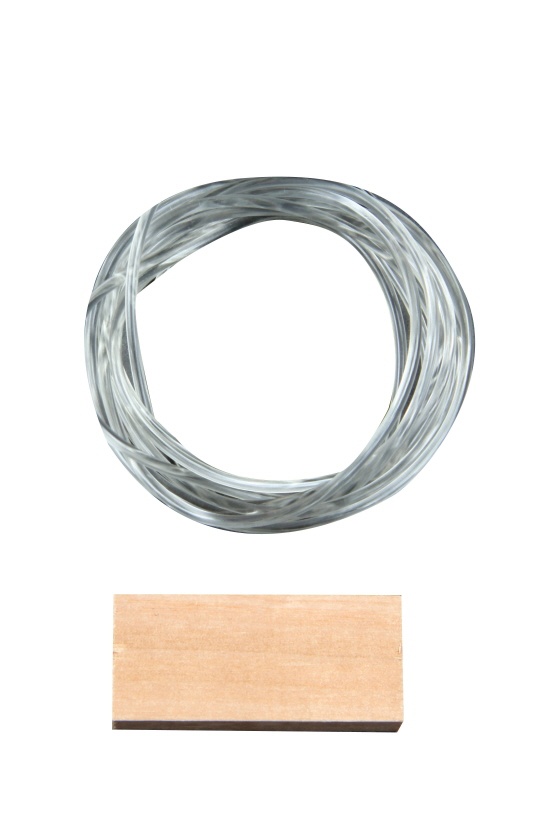
Ashford Flexi Drive Band (Turbo Kit Polycord)
Ashford Flexi Drive Band (Turbo Kit Polycord) Flexible drive band for single drive wheels only. Cut to correct length and seal ends together by melting with a flame, using the supplied wooden guide to line them up.
Brand: Ashford
Category: Arts & Entertainment > Hobbies & Creative Arts > Arts & Crafts > Art & Crafting Tool Accessories > Spinning Wheel Accessories > Drive Bands